History of the International Ice Hockey Federation

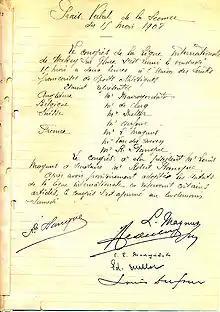
Foundation document of the LIHG

The International Ice Hockey Federation was founded on 15 May 1908 at 34 Rue de Provence in Paris, France, as Ligue Internationale de Hockey sur Glace (LIHG). The founders of the federation were representatives from Belgium, Bohemia, France, Great Britain and Switzerland. Louis Magnus, the French representative, was the fifth member to sign the founding document and also the first president of the LIHG.